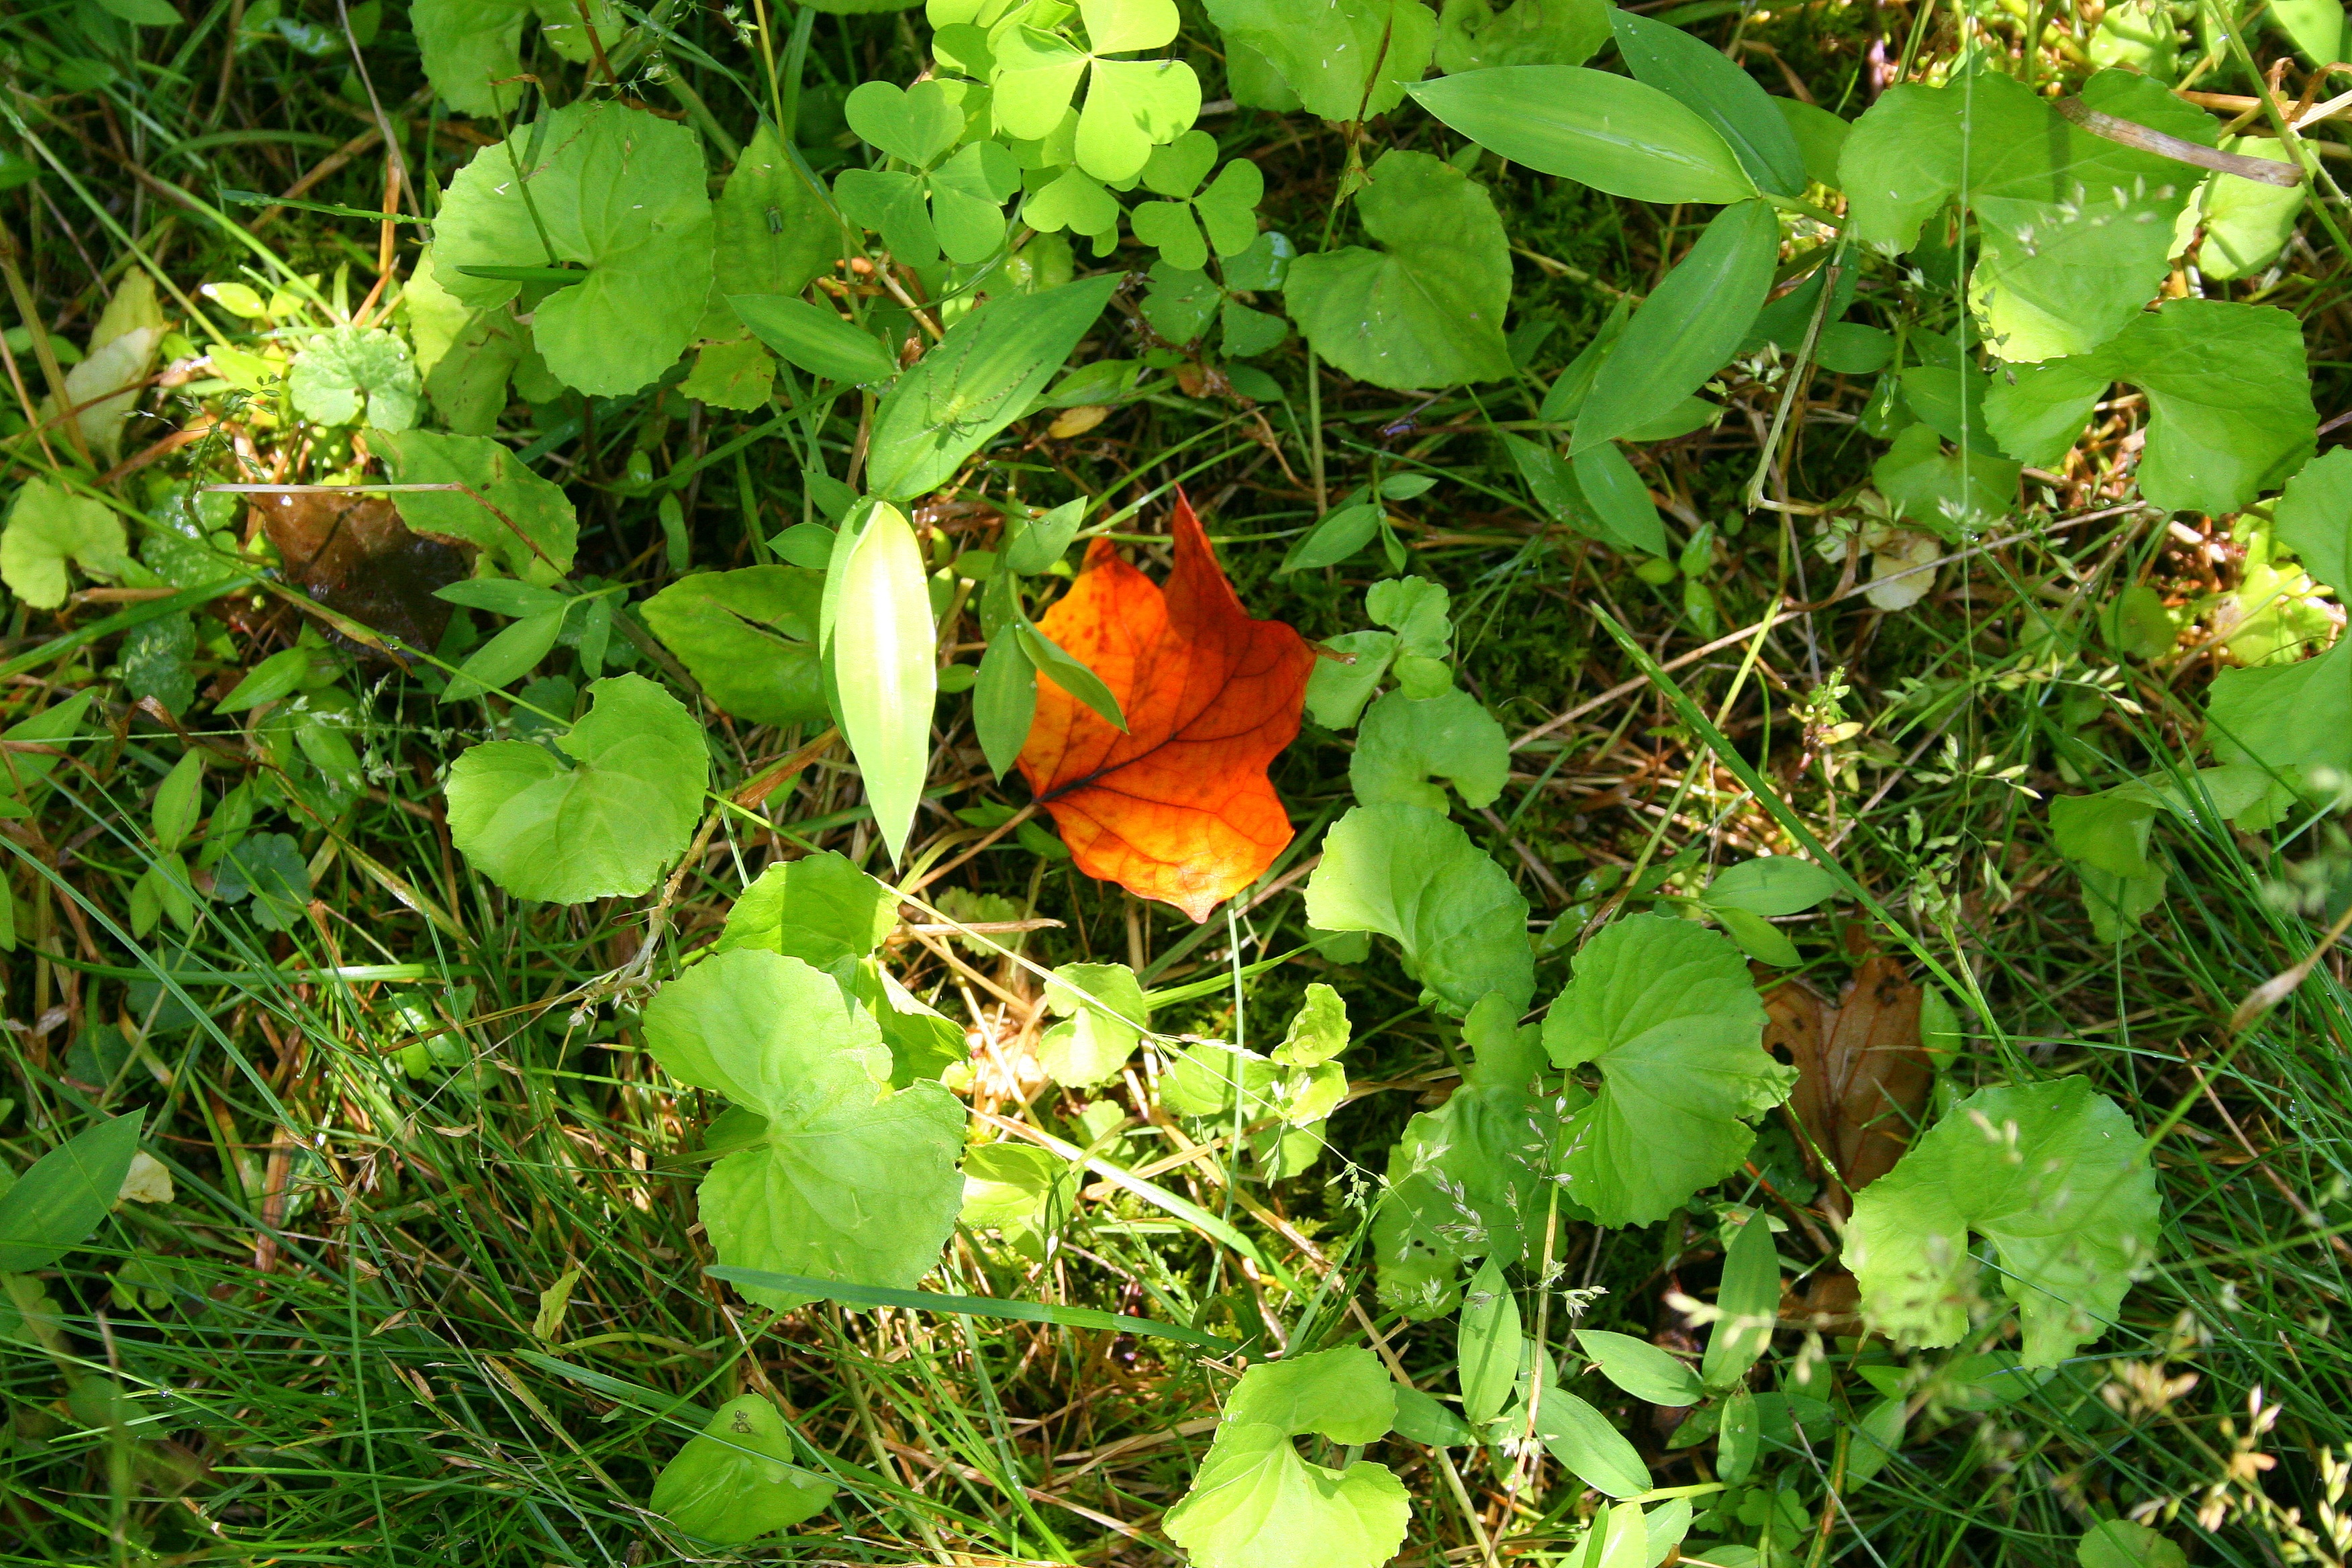
nature, grass, plant, leaf, flower, green, produce, botany, garden, flora, plants, wildflower, leaves, shrub, weeds, flowering plant, annual plant, land plant